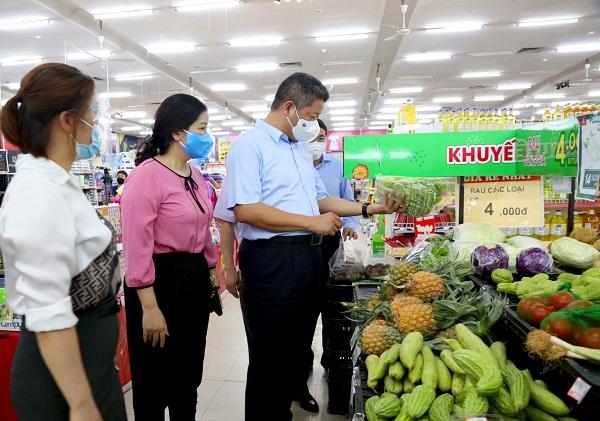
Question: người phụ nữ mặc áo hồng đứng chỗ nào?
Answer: người phụ nữ mặc áo hồng đang đứng sau người đàn ông đang cầm gói sản phẩm